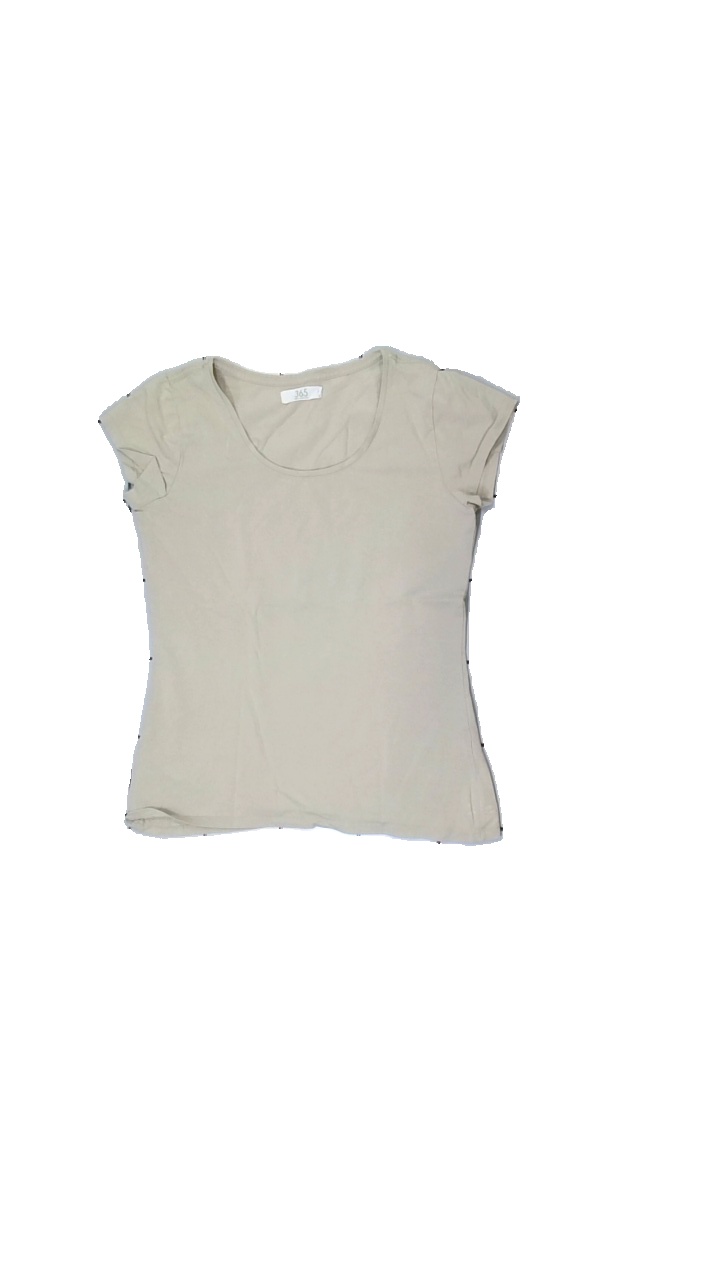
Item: T-shirt (Ladies)
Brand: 365
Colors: Beige
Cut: Regular
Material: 100% Cotton
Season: All
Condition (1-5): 5
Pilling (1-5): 5
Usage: Reuse
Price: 50-100